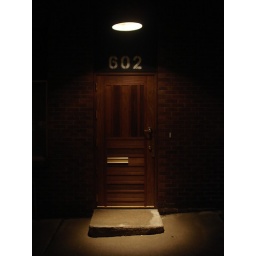
A door on the street in downtown MPLS, Warehouse District.